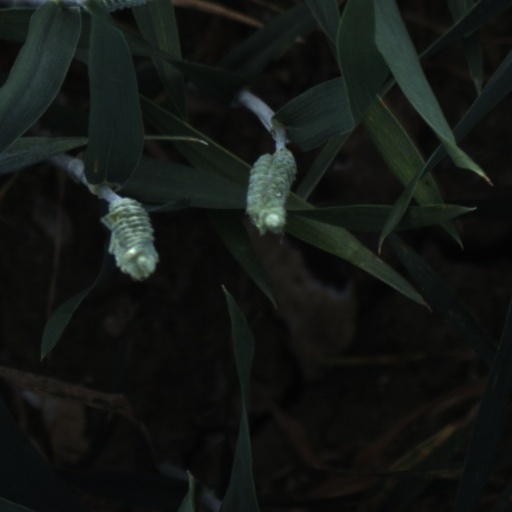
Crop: wheat